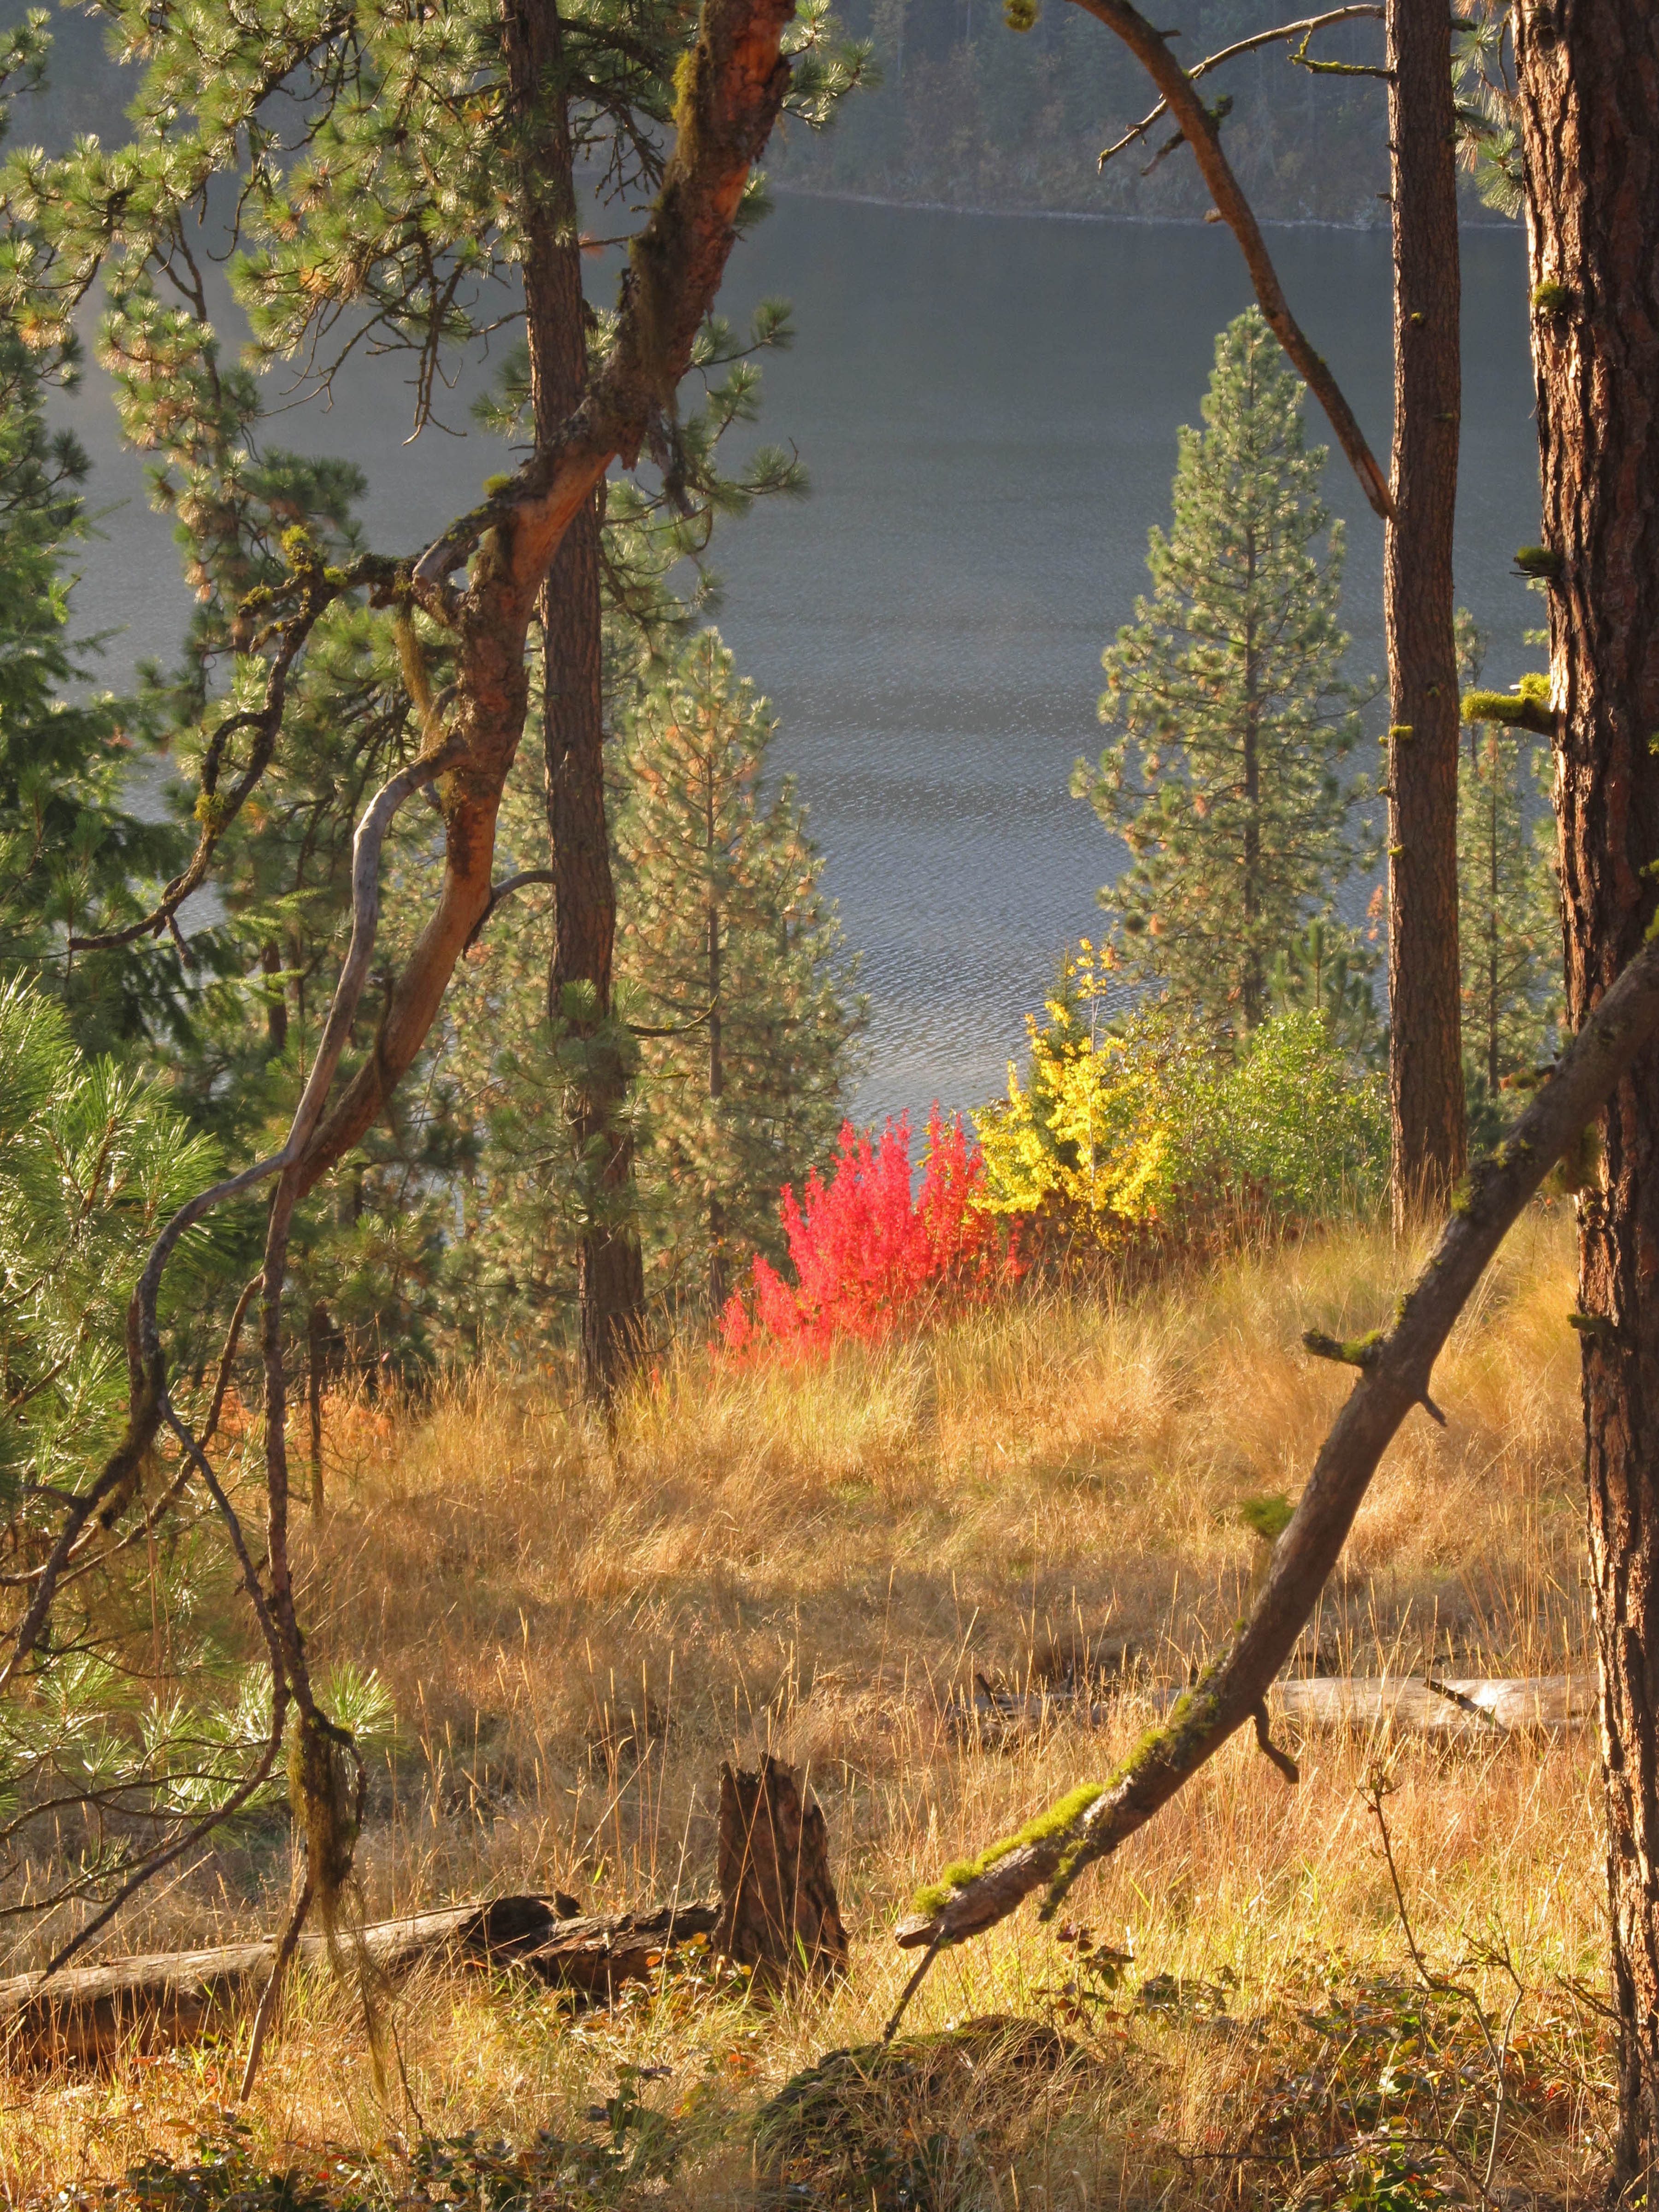
fire bush, red bush, trees, mountainside, lake pines, forest, grass, idaho, fall, plant, plant community, ecoregion, water, natural landscape, sky, natural environment, twig, wood, trunk, tree, vegetation, sunlight, deciduous, People in nature, landscape, rural area, Tints and shades, grove, grassland, woodland, temperate broadleaf and mixed forest, painting, prairie, art, wildlife, wilderness, nature reserve, old growth forest, Northern hardwood forest, tropical and subtropical coniferous forests, soil, evening, jungle, plant stem, shrubland, hill, valdivian temperate rain forest, coquelicot, autumn, lake, visual arts, temperate coniferous forest, savanna, heat, modern art